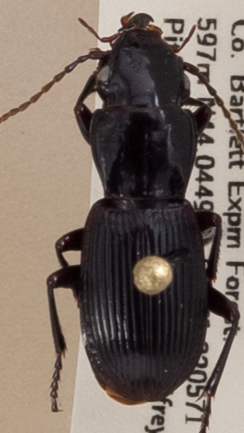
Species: Pterostichus rostratus
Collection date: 2019-06-26
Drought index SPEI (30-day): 0.362
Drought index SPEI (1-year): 1.22
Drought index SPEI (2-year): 0.998